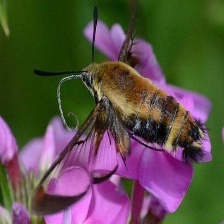
Species: CLEARWING MOTH